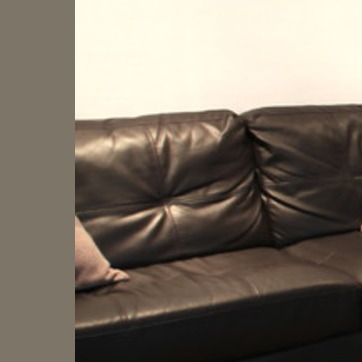
Material: leather